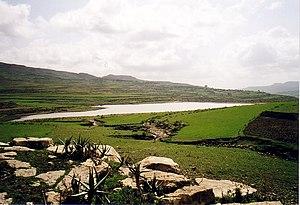
May Leiba est un réservoir qui se trouve dans le woreda de Dogu’a Tembien au Tigré en Éthiopie. Le barrage a été construit en 1998 par la Relief Society of Tigray.